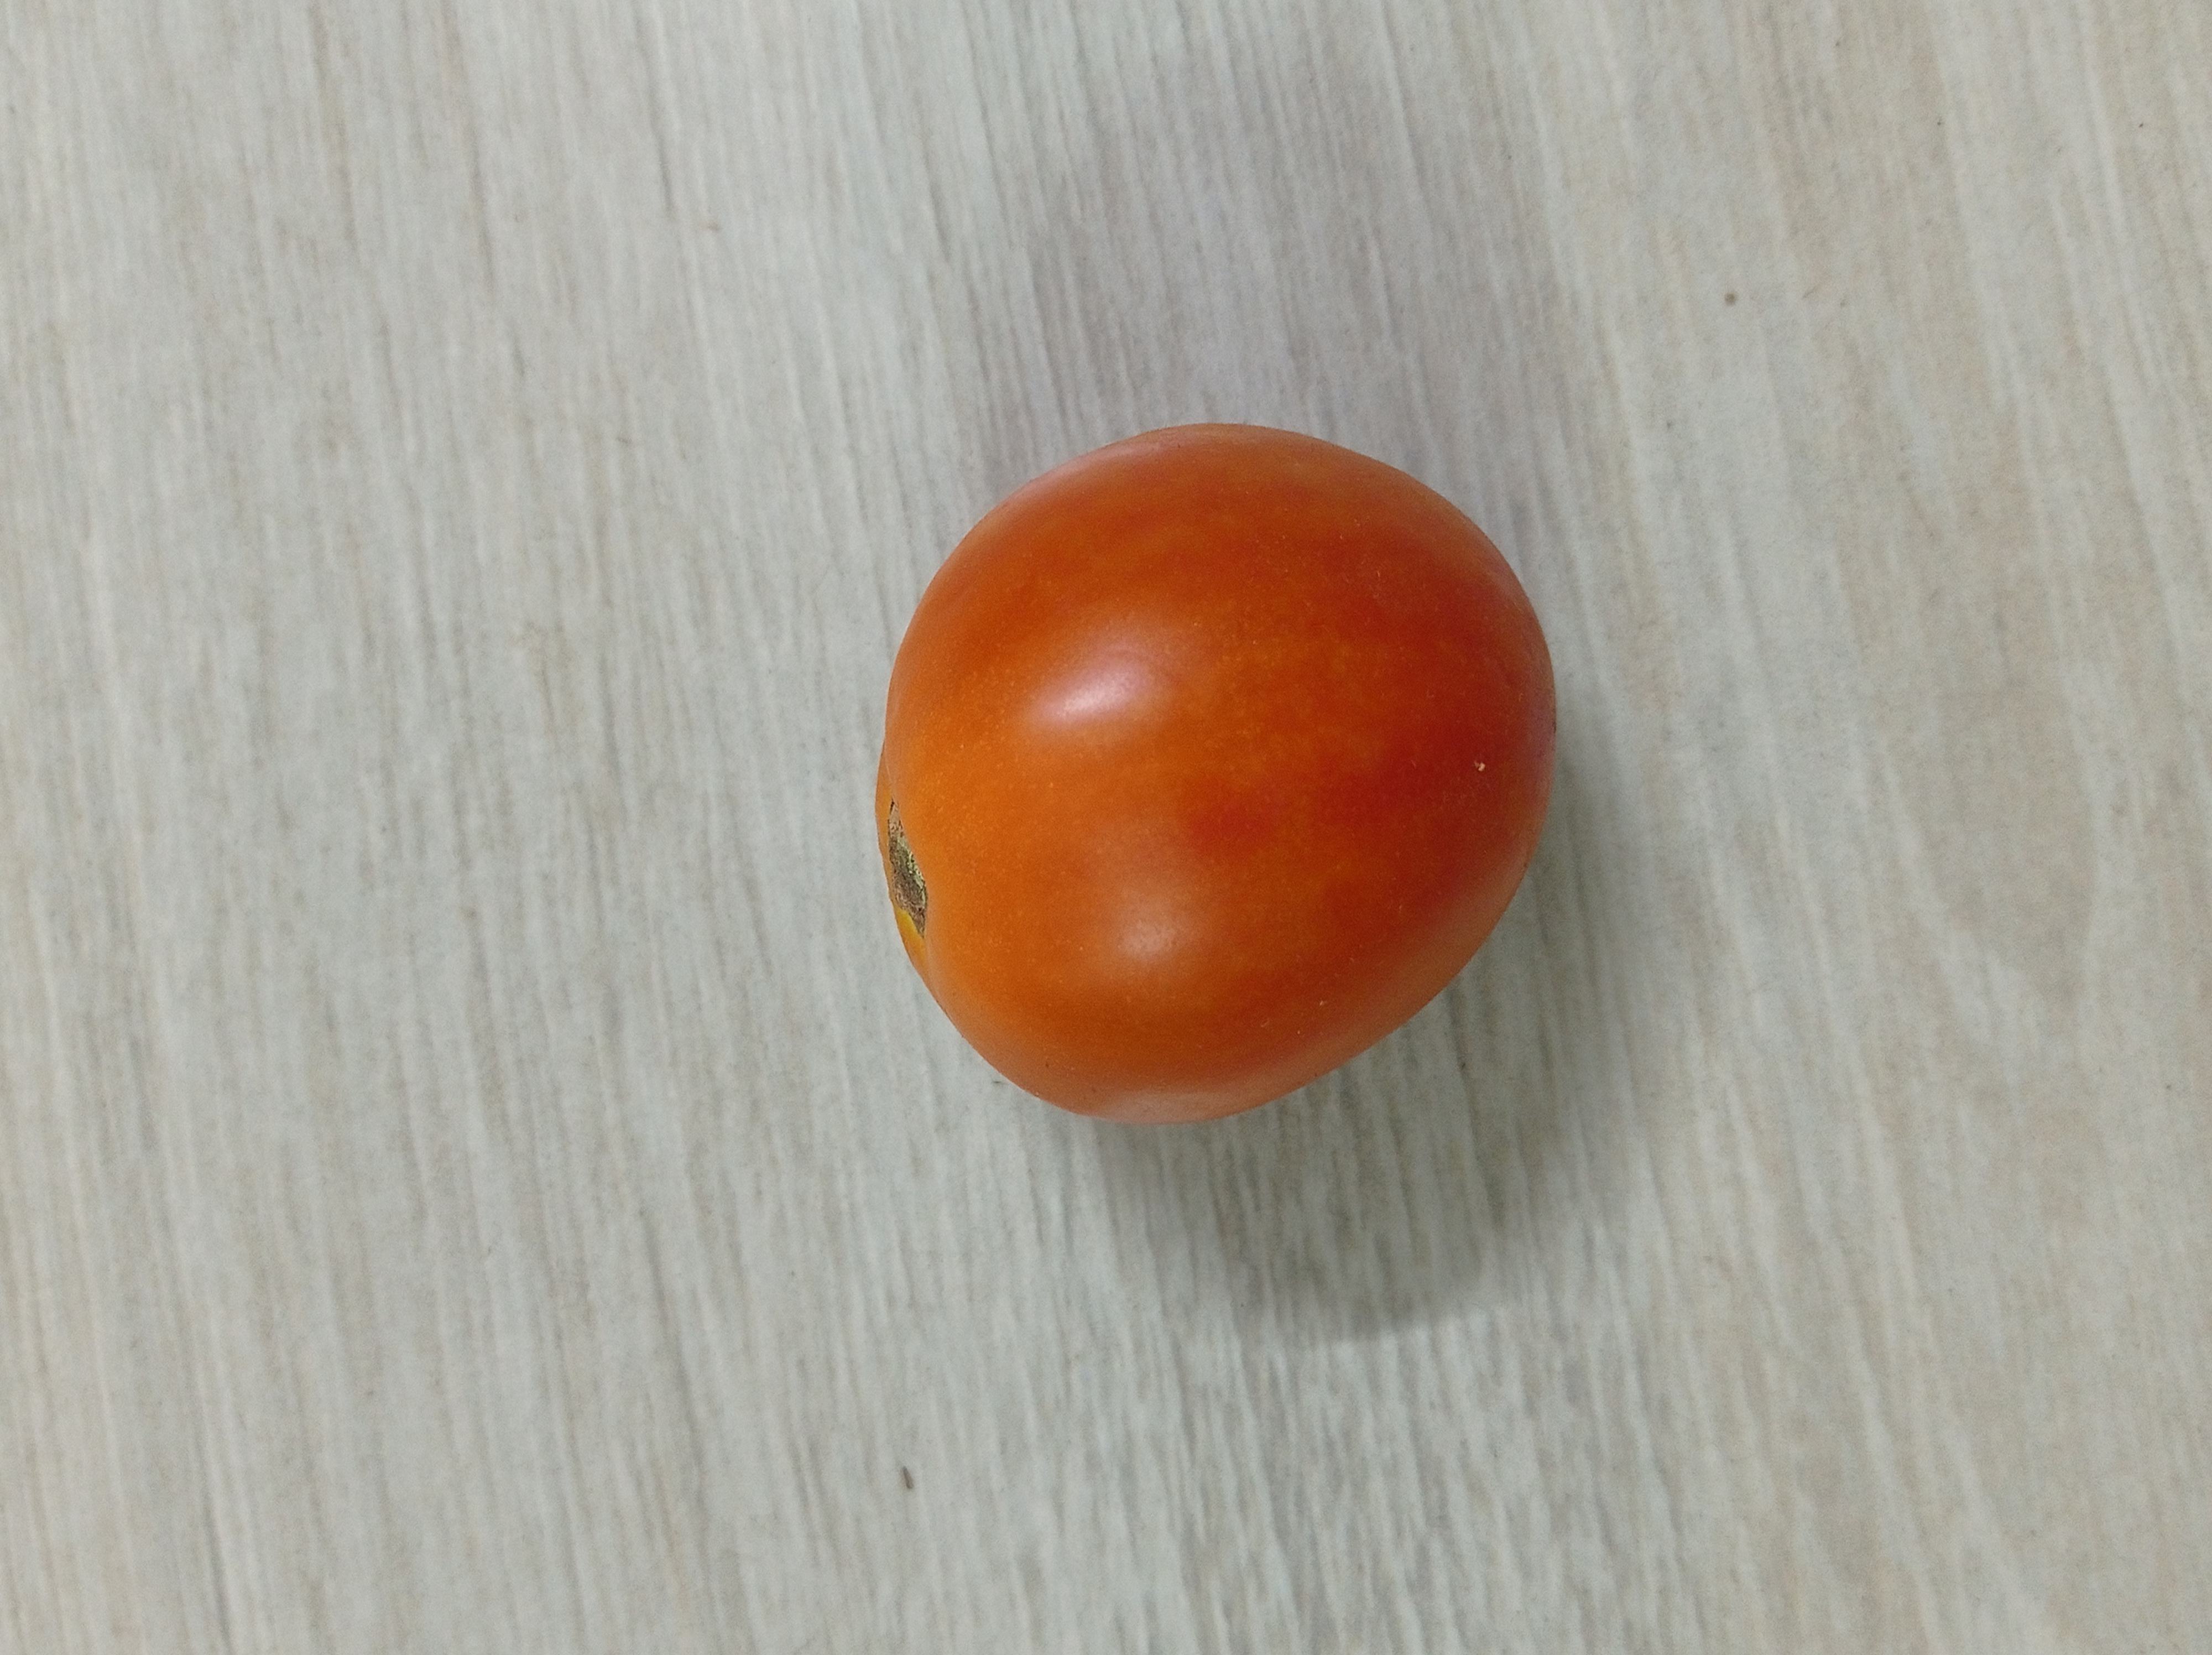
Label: Fresh